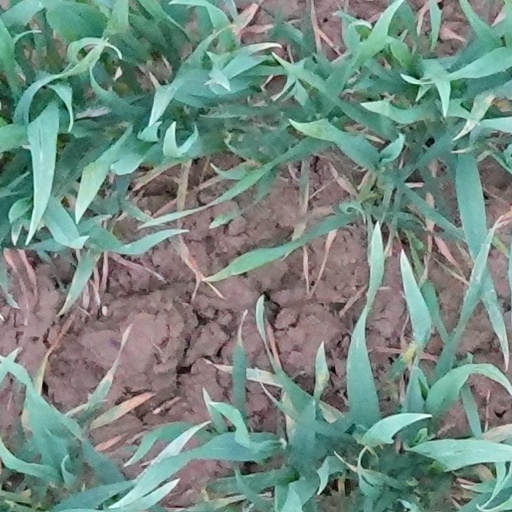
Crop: wheat